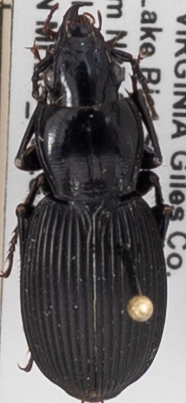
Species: Pterostichus lachrymosus
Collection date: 2021-08-10 04:00:00
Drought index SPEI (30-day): -2.09
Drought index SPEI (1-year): -0.058
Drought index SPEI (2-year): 1.01